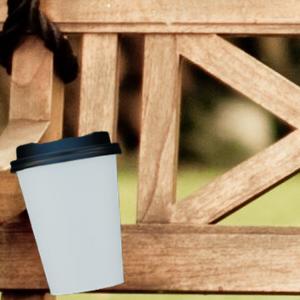
Label: cups